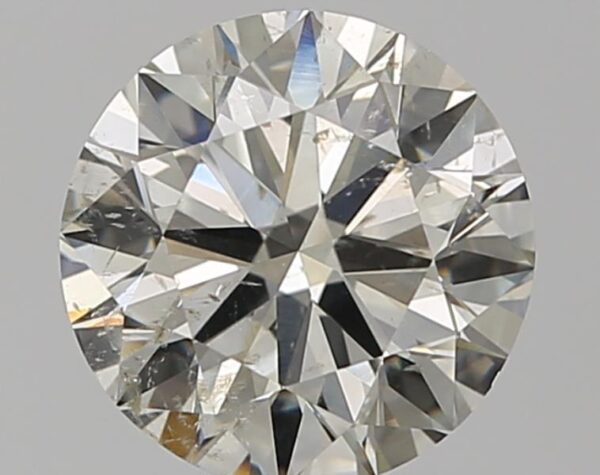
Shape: round
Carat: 1.51
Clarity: SI2
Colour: L
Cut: EX
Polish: EX
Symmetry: EX
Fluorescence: N
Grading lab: GIA
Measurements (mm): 7.29 x 7.33 x 4.51